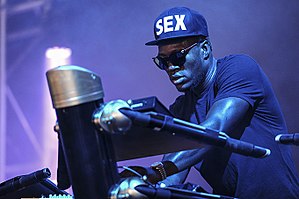
Benga
Benga er en dubstep-producer fra Storbritannien. Han er desuden medlem af gruppen Magnetic Man sammen med Skream og Artwork.